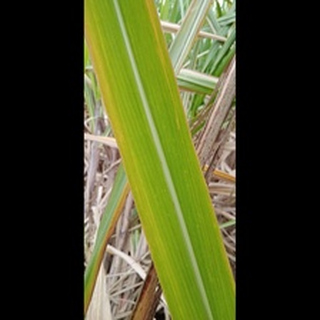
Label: sugarcane_yellow_leaf_disease